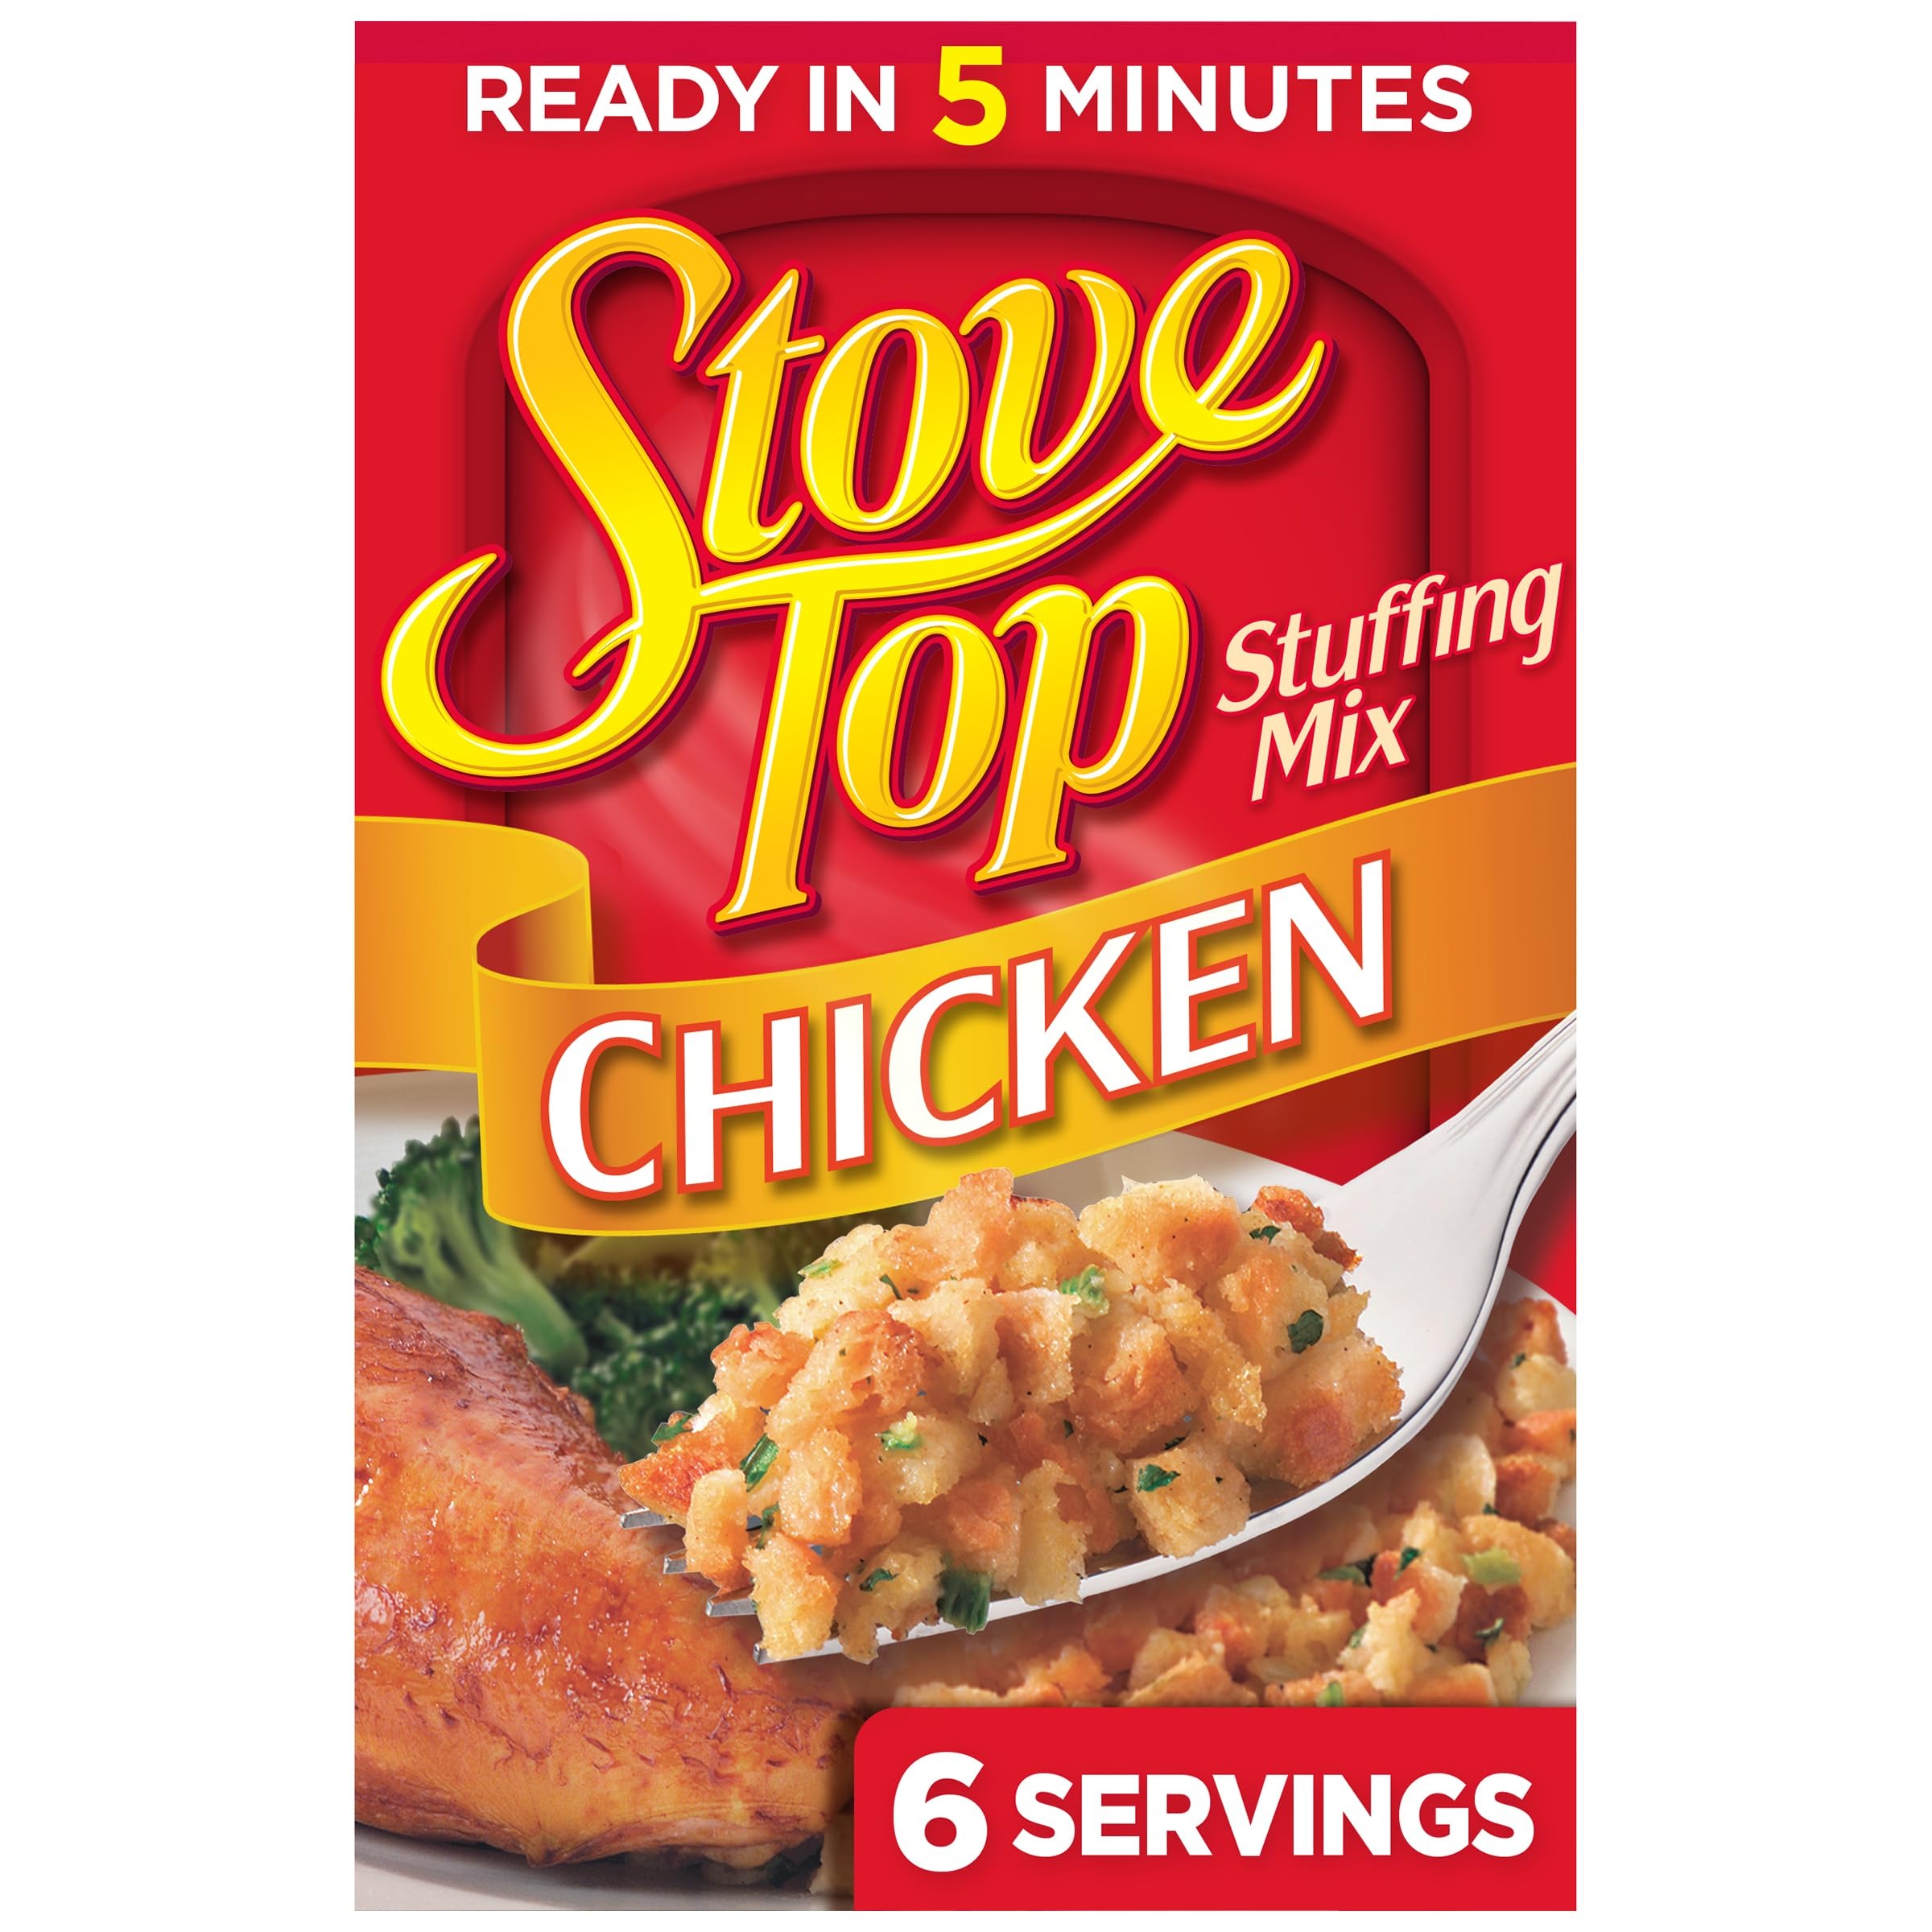
Item Name: Stove Top Stuffing Mix for Chicken (6 oz Box)
Bullet Point 1: One 6 oz box of Stove Top Stuffing Mix for Chicken
Bullet Point 2: Ready in just 5 minutes, Stove Top is ideal for a quick Thanksgiving side dish
Bullet Point 3: Made with herbs, spices and real chicken broth, our stuffing mix is the perfect choice to serve alongside a roasted chicken
Bullet Point 4: With a savory, buttery flavor, you can keep your family happy throughout the holidays
Bullet Point 5: A versatile pantry staple, serve Stove Top by itself as a side dish or use as an ingredient to elevate recipes
Bullet Point 6: Perfect to use in a cheesy chicken dish or a bruschetta chicken bake
Bullet Point 7: Each box contains 6 servings at 110 calories per serving
Bullet Point 8: Every box contains dry, fully seasoned chicken stuffing mix
Bullet Point 9: Preparation is easy, simply boil 1-1/2 cups of water with 4 Tbsp of butter, mix in Stove Top Stuffing Mix, cover, remove from heat and enjoy after 5 minutes
Bullet Point 10: Stock up on Stove Top with our boxes and don't run out of Thanksgiving
Value: 6.0
Unit: Ounce

Price: 3.705